Rupnik Line

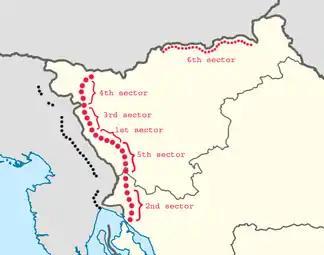
Sectors of Rupnik defense line.

The plan envisaged two parallel lines of bunkers to be built, with all of them interconnected. There was no effort to conceal the positions, in order to potentially enhance the psychological effect it might have on the opposing side.